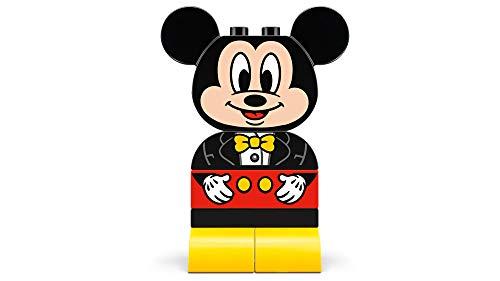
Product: LEGO DUPLO Disney Juniors My First Mickey Build 10898 Building Bricks, 2019 (9 Pieces)
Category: Toys & Games | Building Toys | Building Sets
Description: This LEGO DUPLO My First Mickey Build 10898 set is easy to build and encourages learning through play, language development, fine motor skills development and cognitive development in children.
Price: $29.95
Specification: ProductDimensions:5.5x7.5x3.6inches|ItemWeight:0.16ounces|ShippingWeight:7.2ounces|ASIN:B07GVYJR7J|Itemmodelnumber:6250705|Manufacturerrecommendedage:18monthsandup